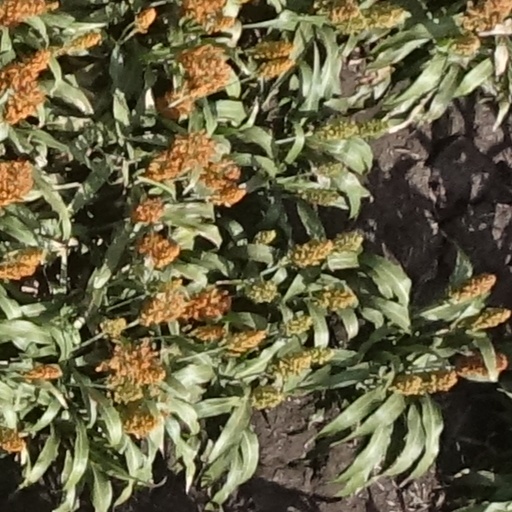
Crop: sorghum